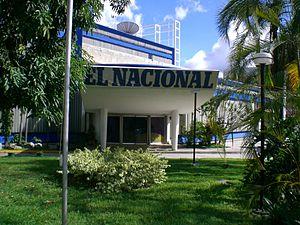
El Nacional est un journal vénézuélien, l'un des plus importants journaux du pays avec El Universal et Últimas Noticias. Son édition papier est arrêtée en décembre 2018.